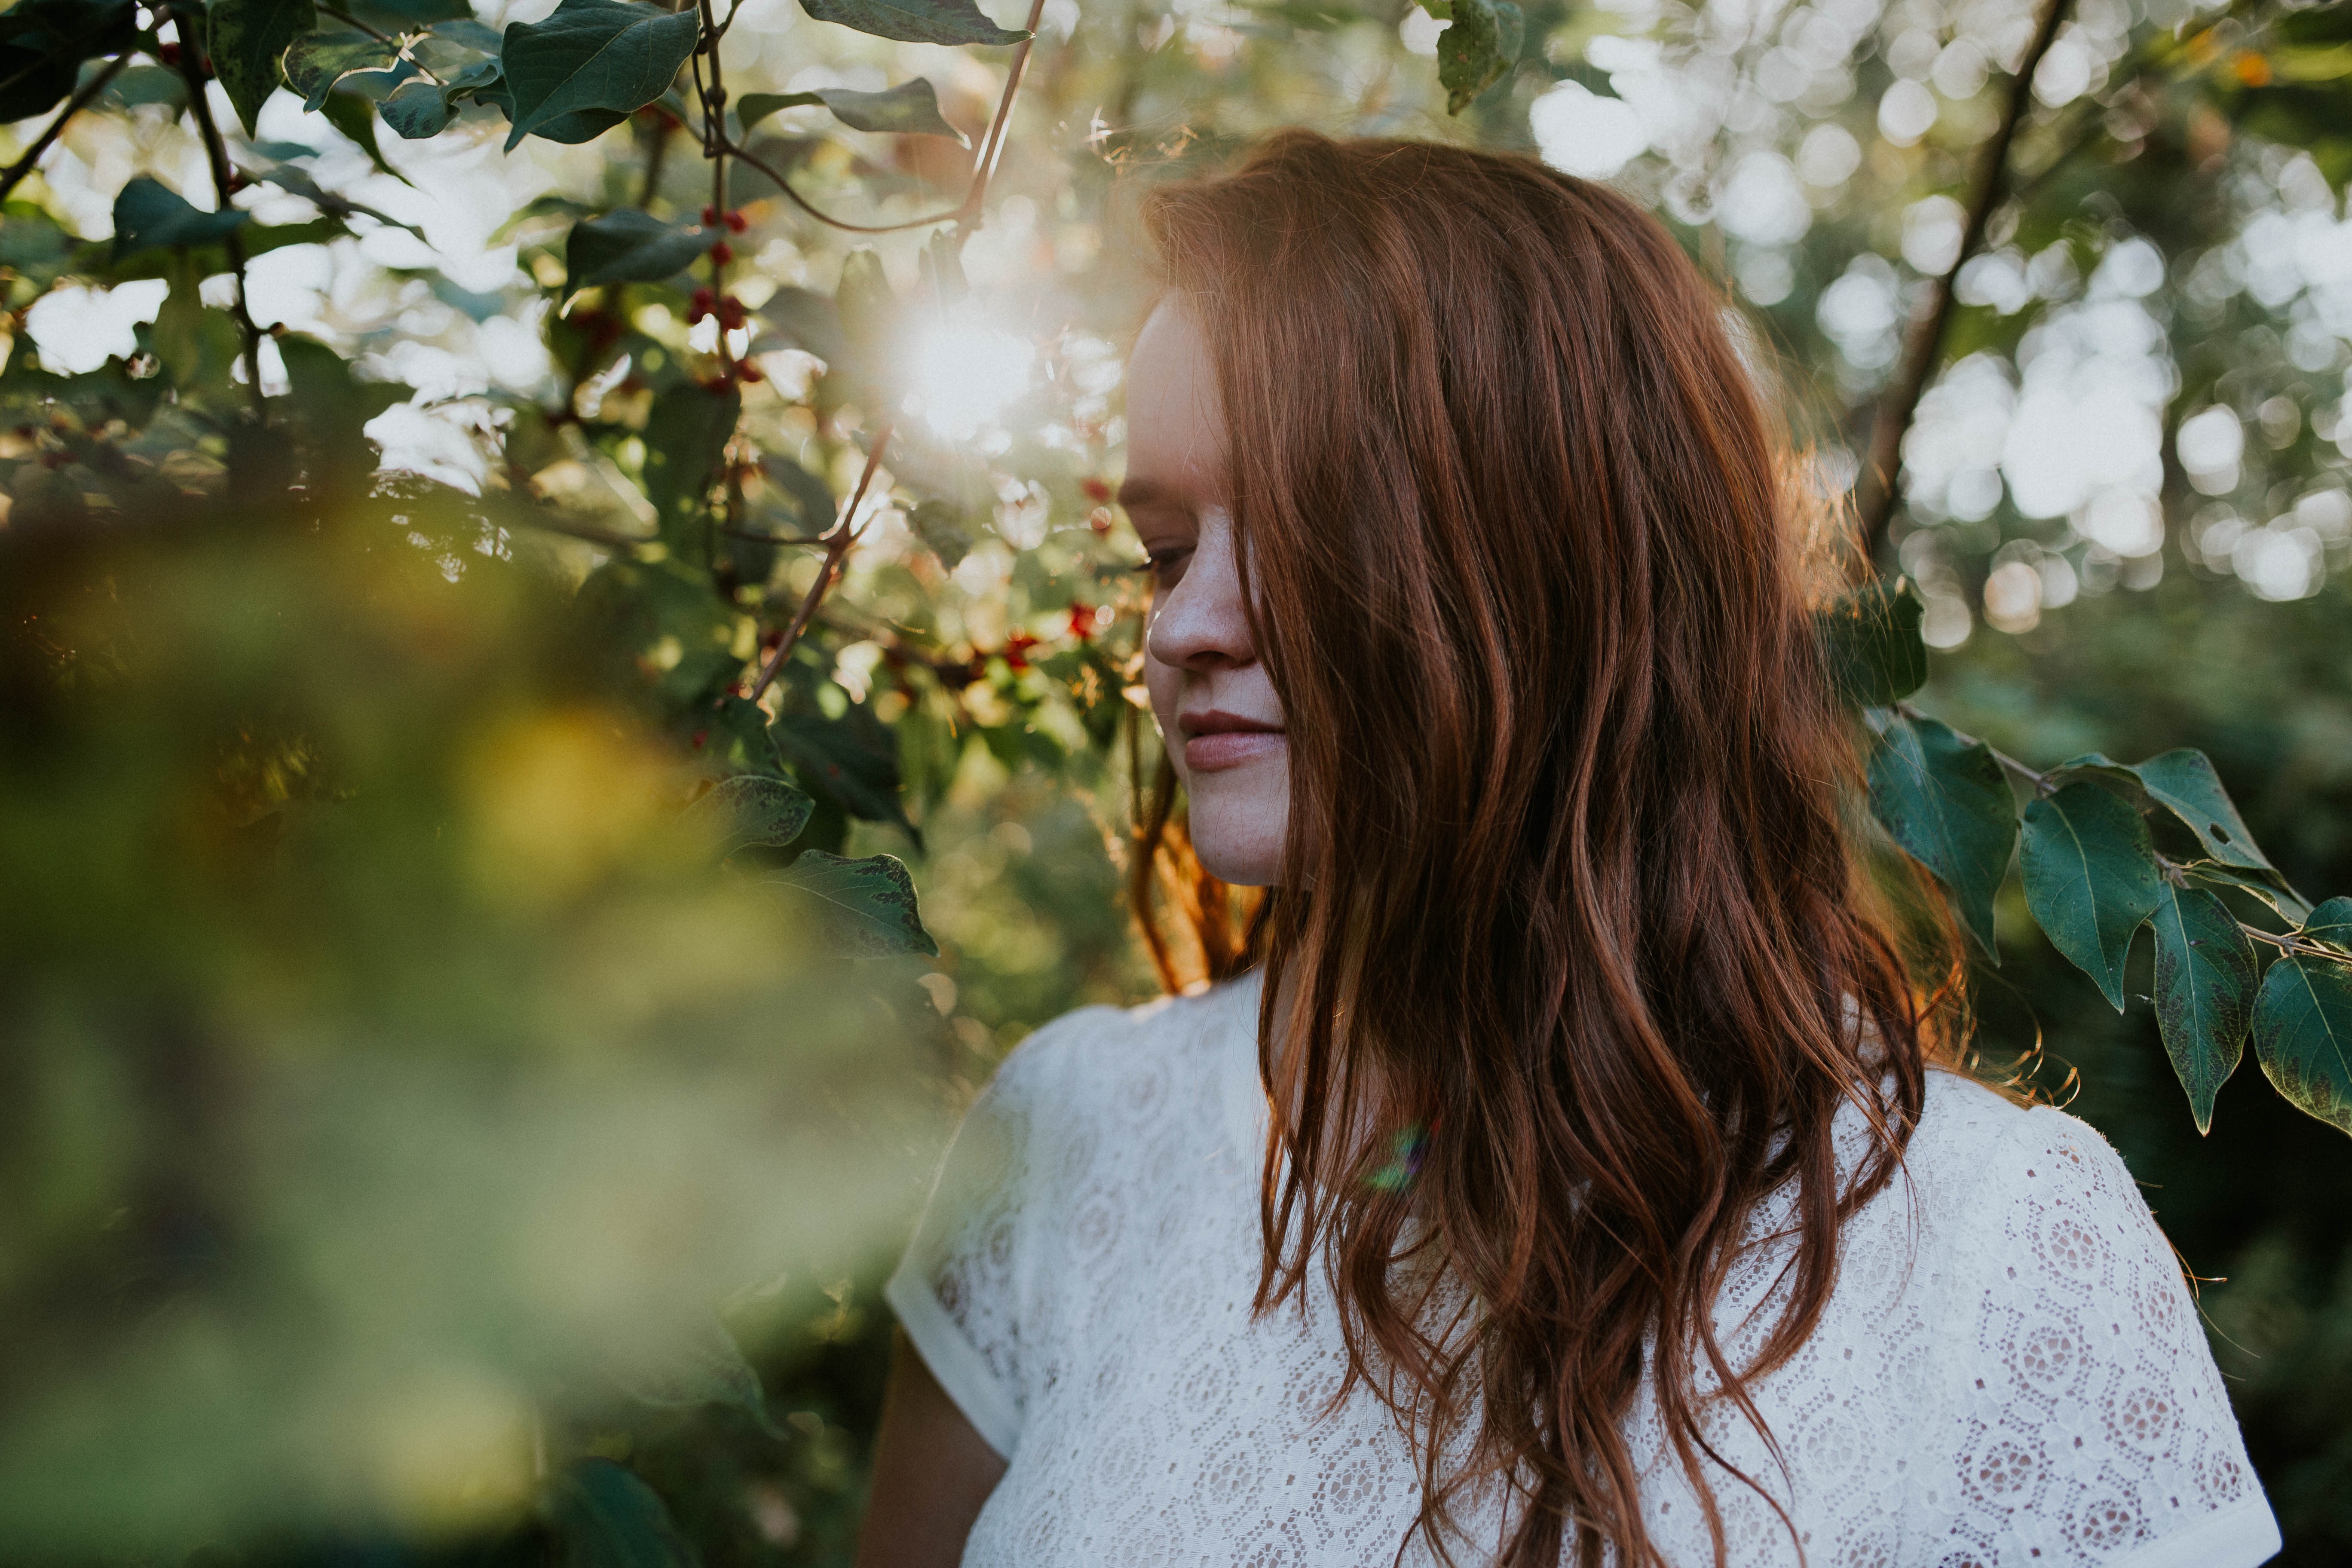
tree, plant, girl, woman, sunlight, leaf, flower, portrait, spring, green, autumn, bride, season, dress, eye, photograph, beauty, interaction, photo shoot, portrait photography